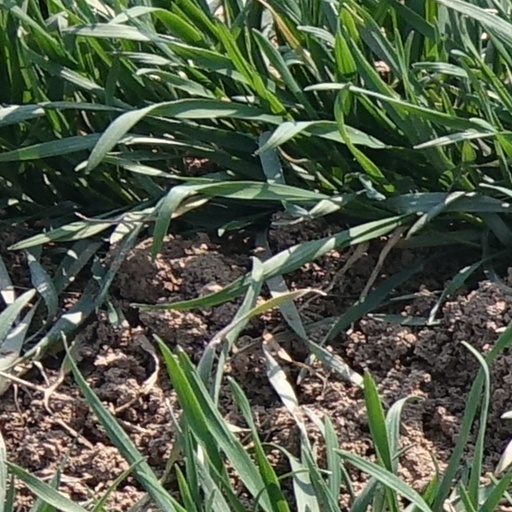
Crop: wheat